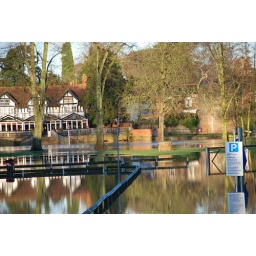
the view over the car park and river towards the boathouse. the water was quite high this day.